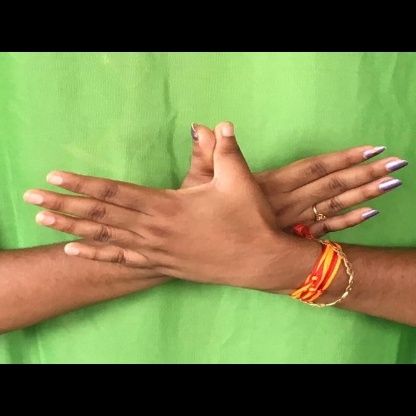
Mudra: Garuda